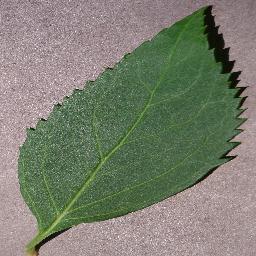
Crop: cherry
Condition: (including_sour)_healthy